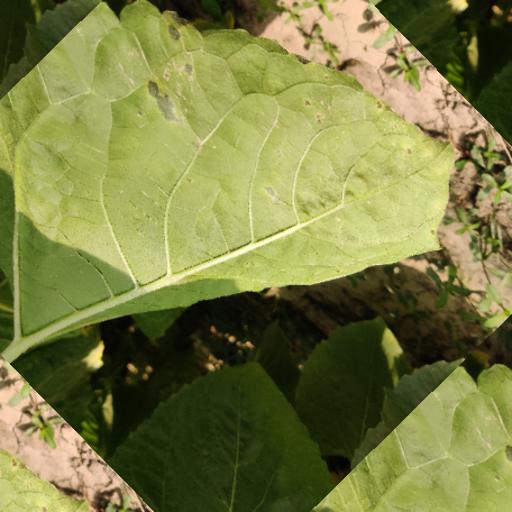
Label: Downy_mildew